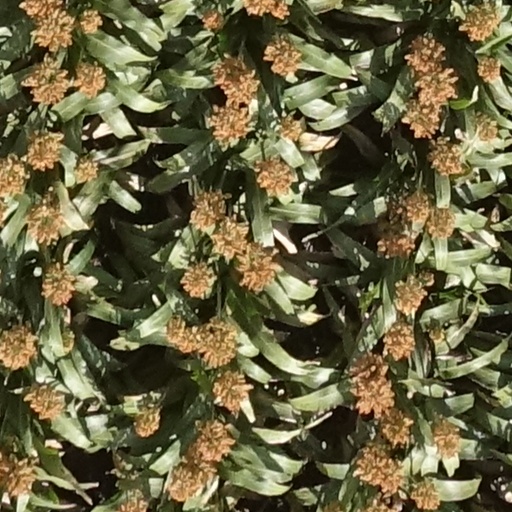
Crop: sorghum